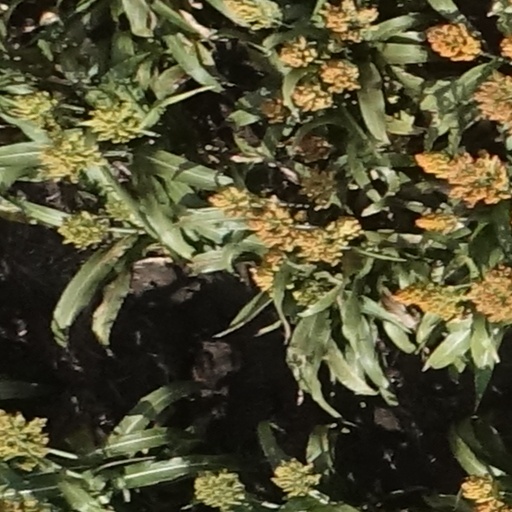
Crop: sorghum